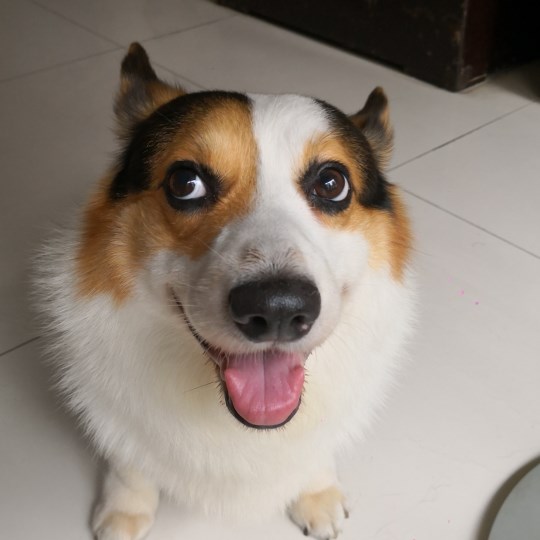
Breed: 2909-n000116-Cardigan